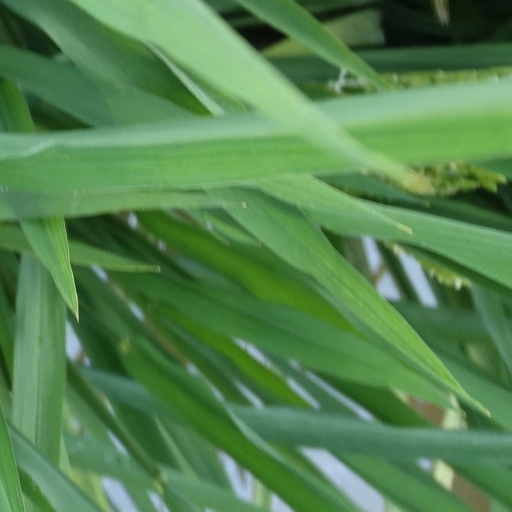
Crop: rice